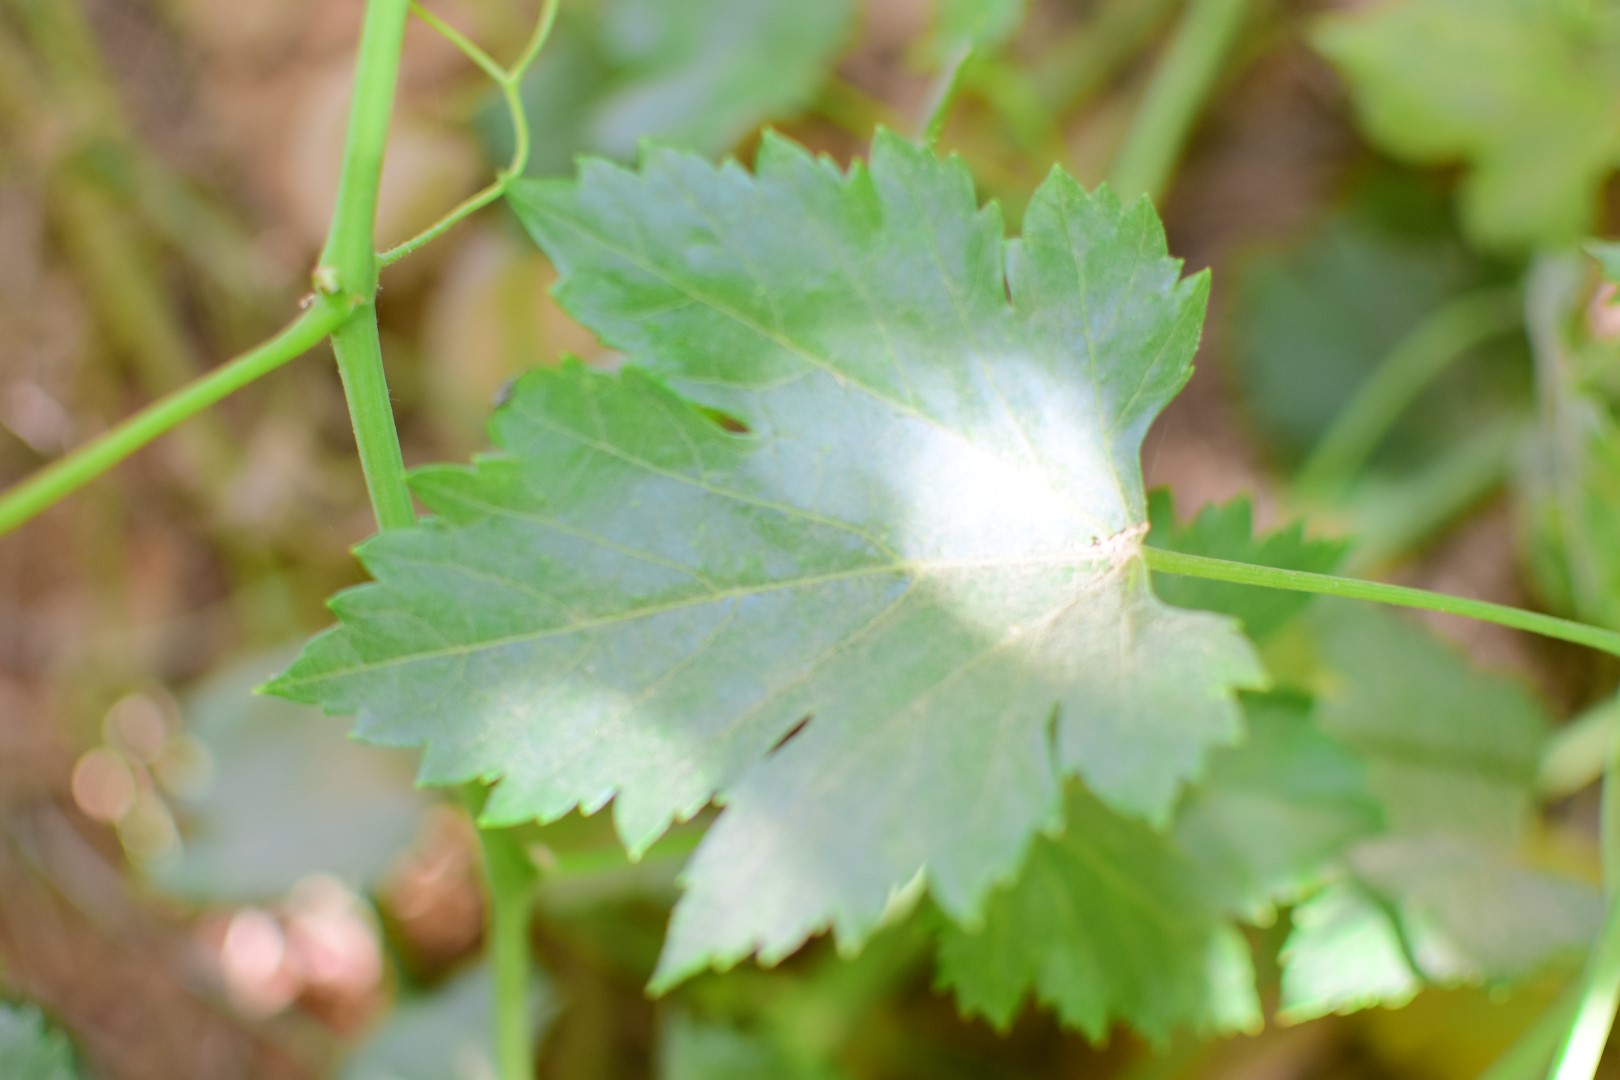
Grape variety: Halawani